Suthep Thaugsuban

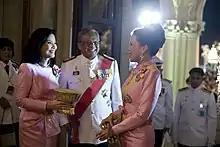
Suthep with his common-law wife Srisakul Promphan (left) and Princess Ubol Ratana (right), 2009

When Abhisit Vejjajiva became leader of the Democrats in 2005, he made Suthep secretary-general of the party. After Abhisit was appointed prime minister in December 2008, Suthep became deputy prime minister overseeing internal security matters. In the general election on 3 July 2011, the Democrats were defeated, receiving 34% of the votes in contrast to the Pheu Thai Party's 47%. In response, Suthep immediately stepped down as the party's secretary-general. When the government of Pheu Thai Party-leader Yingluck Shinawatra took office on 9 August 2011, his term as deputy prime minister ended.